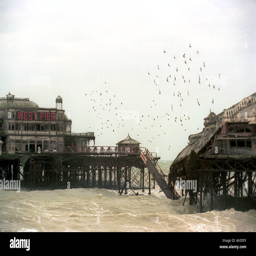
flock of seagulls over structure after the collapse